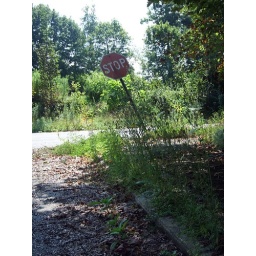
A stop sign on an overgrown sidewalk in Centralia, Pennsylvania.